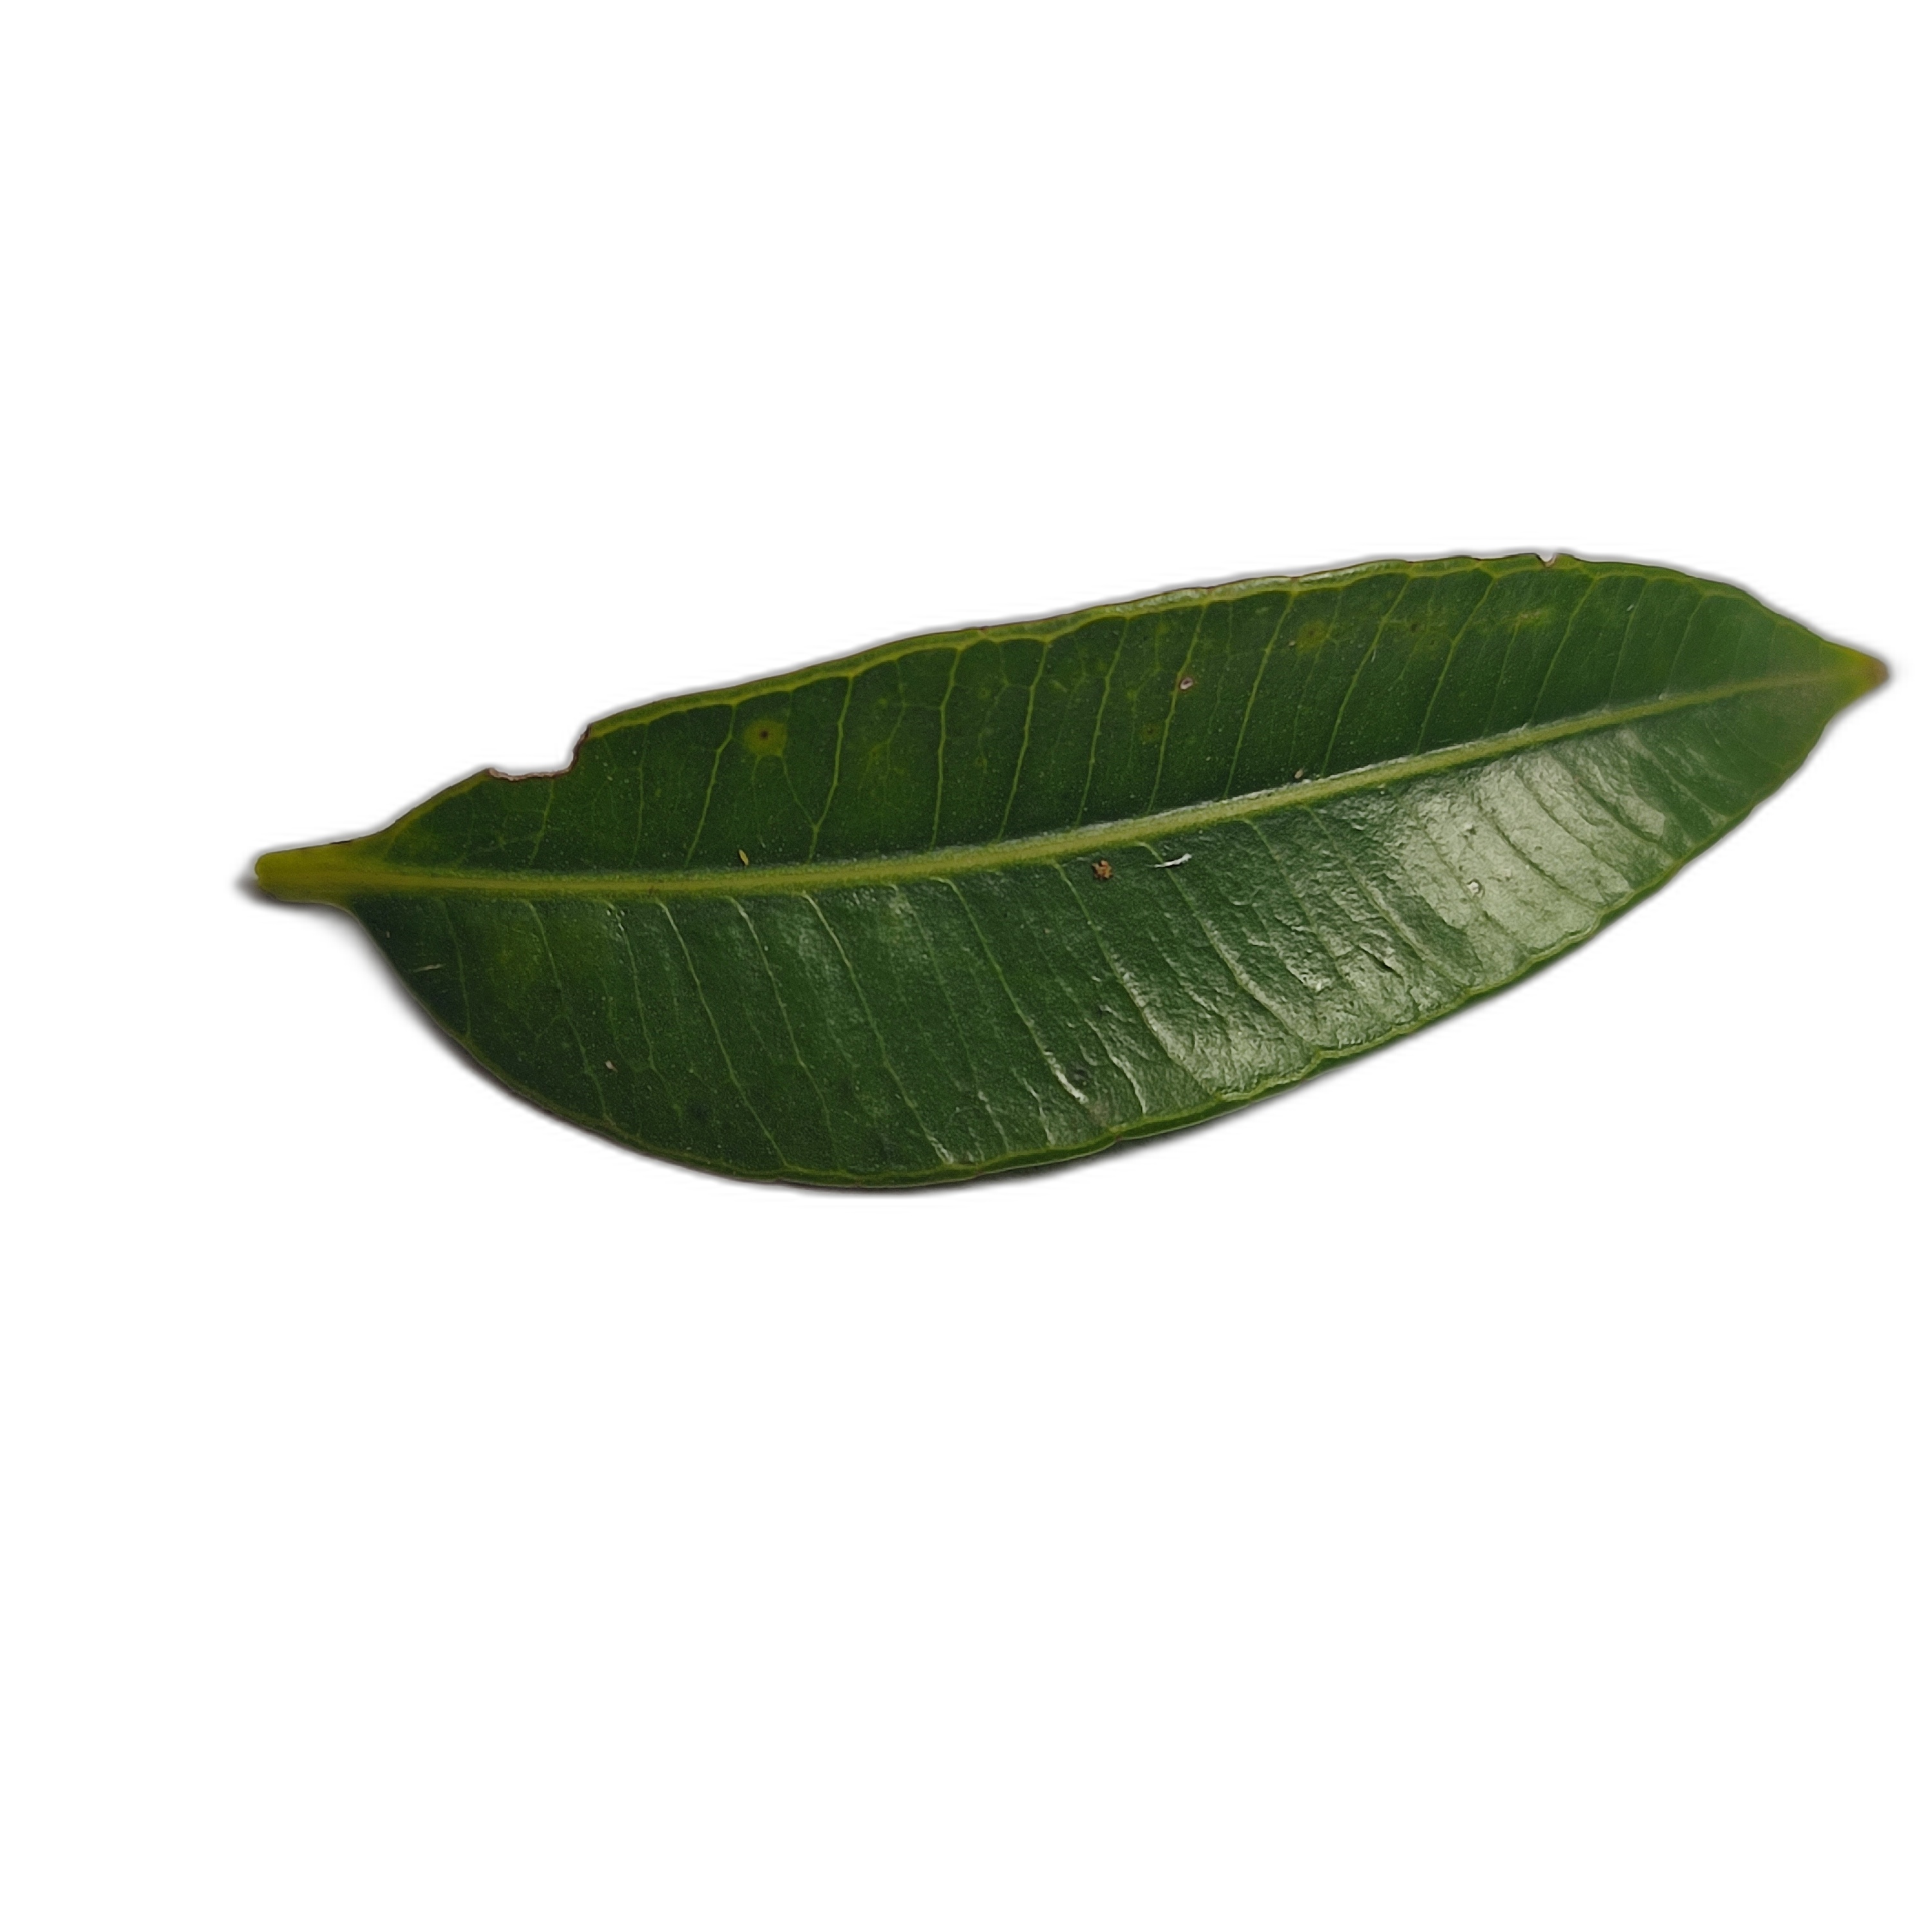
Label: healthy